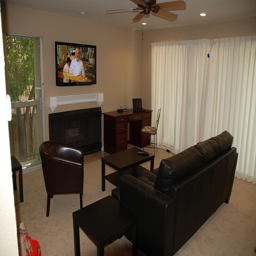
A large living room with black leather sofas
A den with a couch, chairs, table and a television.
THERE IS PHOTO OF A LIVING ROOM WITH FURINTURE
A very nice looking living room with a nice TV.
The long black sofa is facing the fire place.